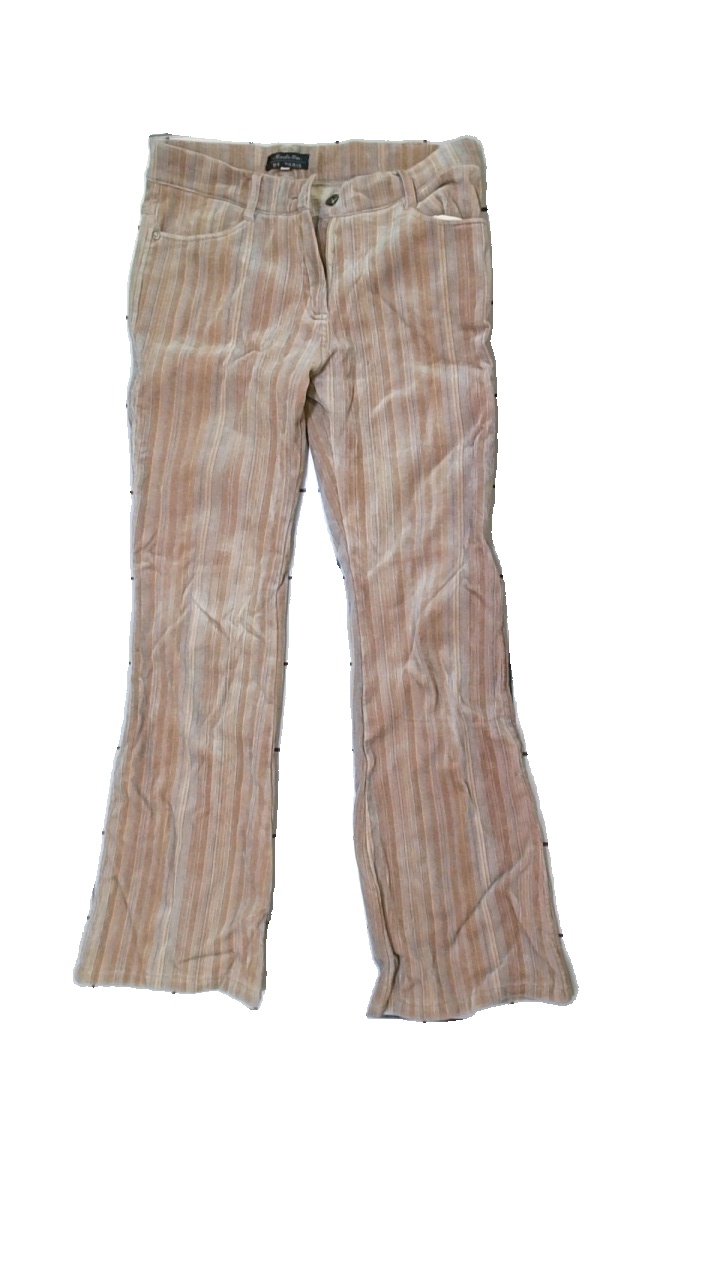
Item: Trousers (Children)
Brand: Mode Rn De Paris
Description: Striped cuorderoy pants
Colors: Beige, Blue
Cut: Regular
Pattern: Striped
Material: unknown
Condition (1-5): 3
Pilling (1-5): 5
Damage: hole
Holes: Minor
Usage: Export
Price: <50